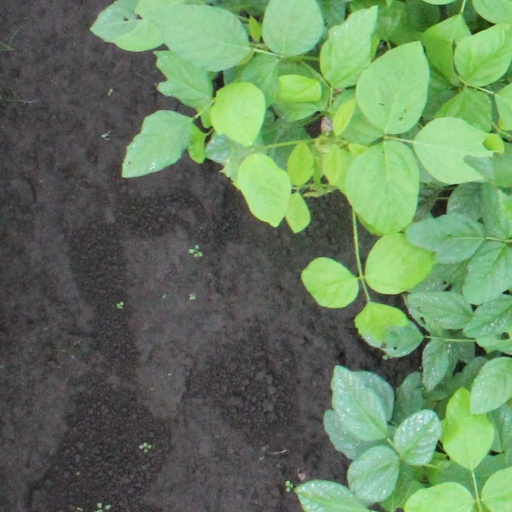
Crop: soybean